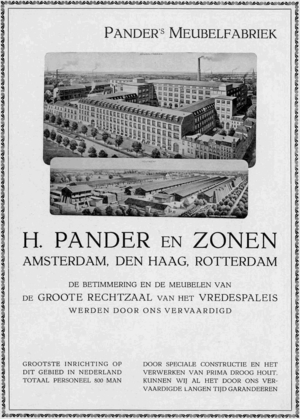
Publicité le mobilier et avionneur Pander &amp